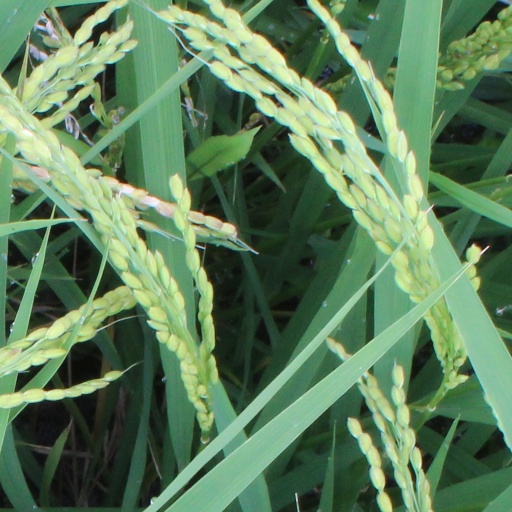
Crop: rice